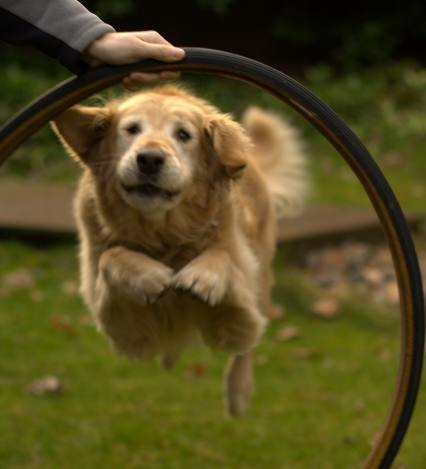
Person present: No